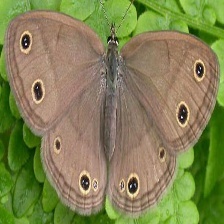
Species: WOOD SATYR
Butterfly family (ImageNet category): ringlet